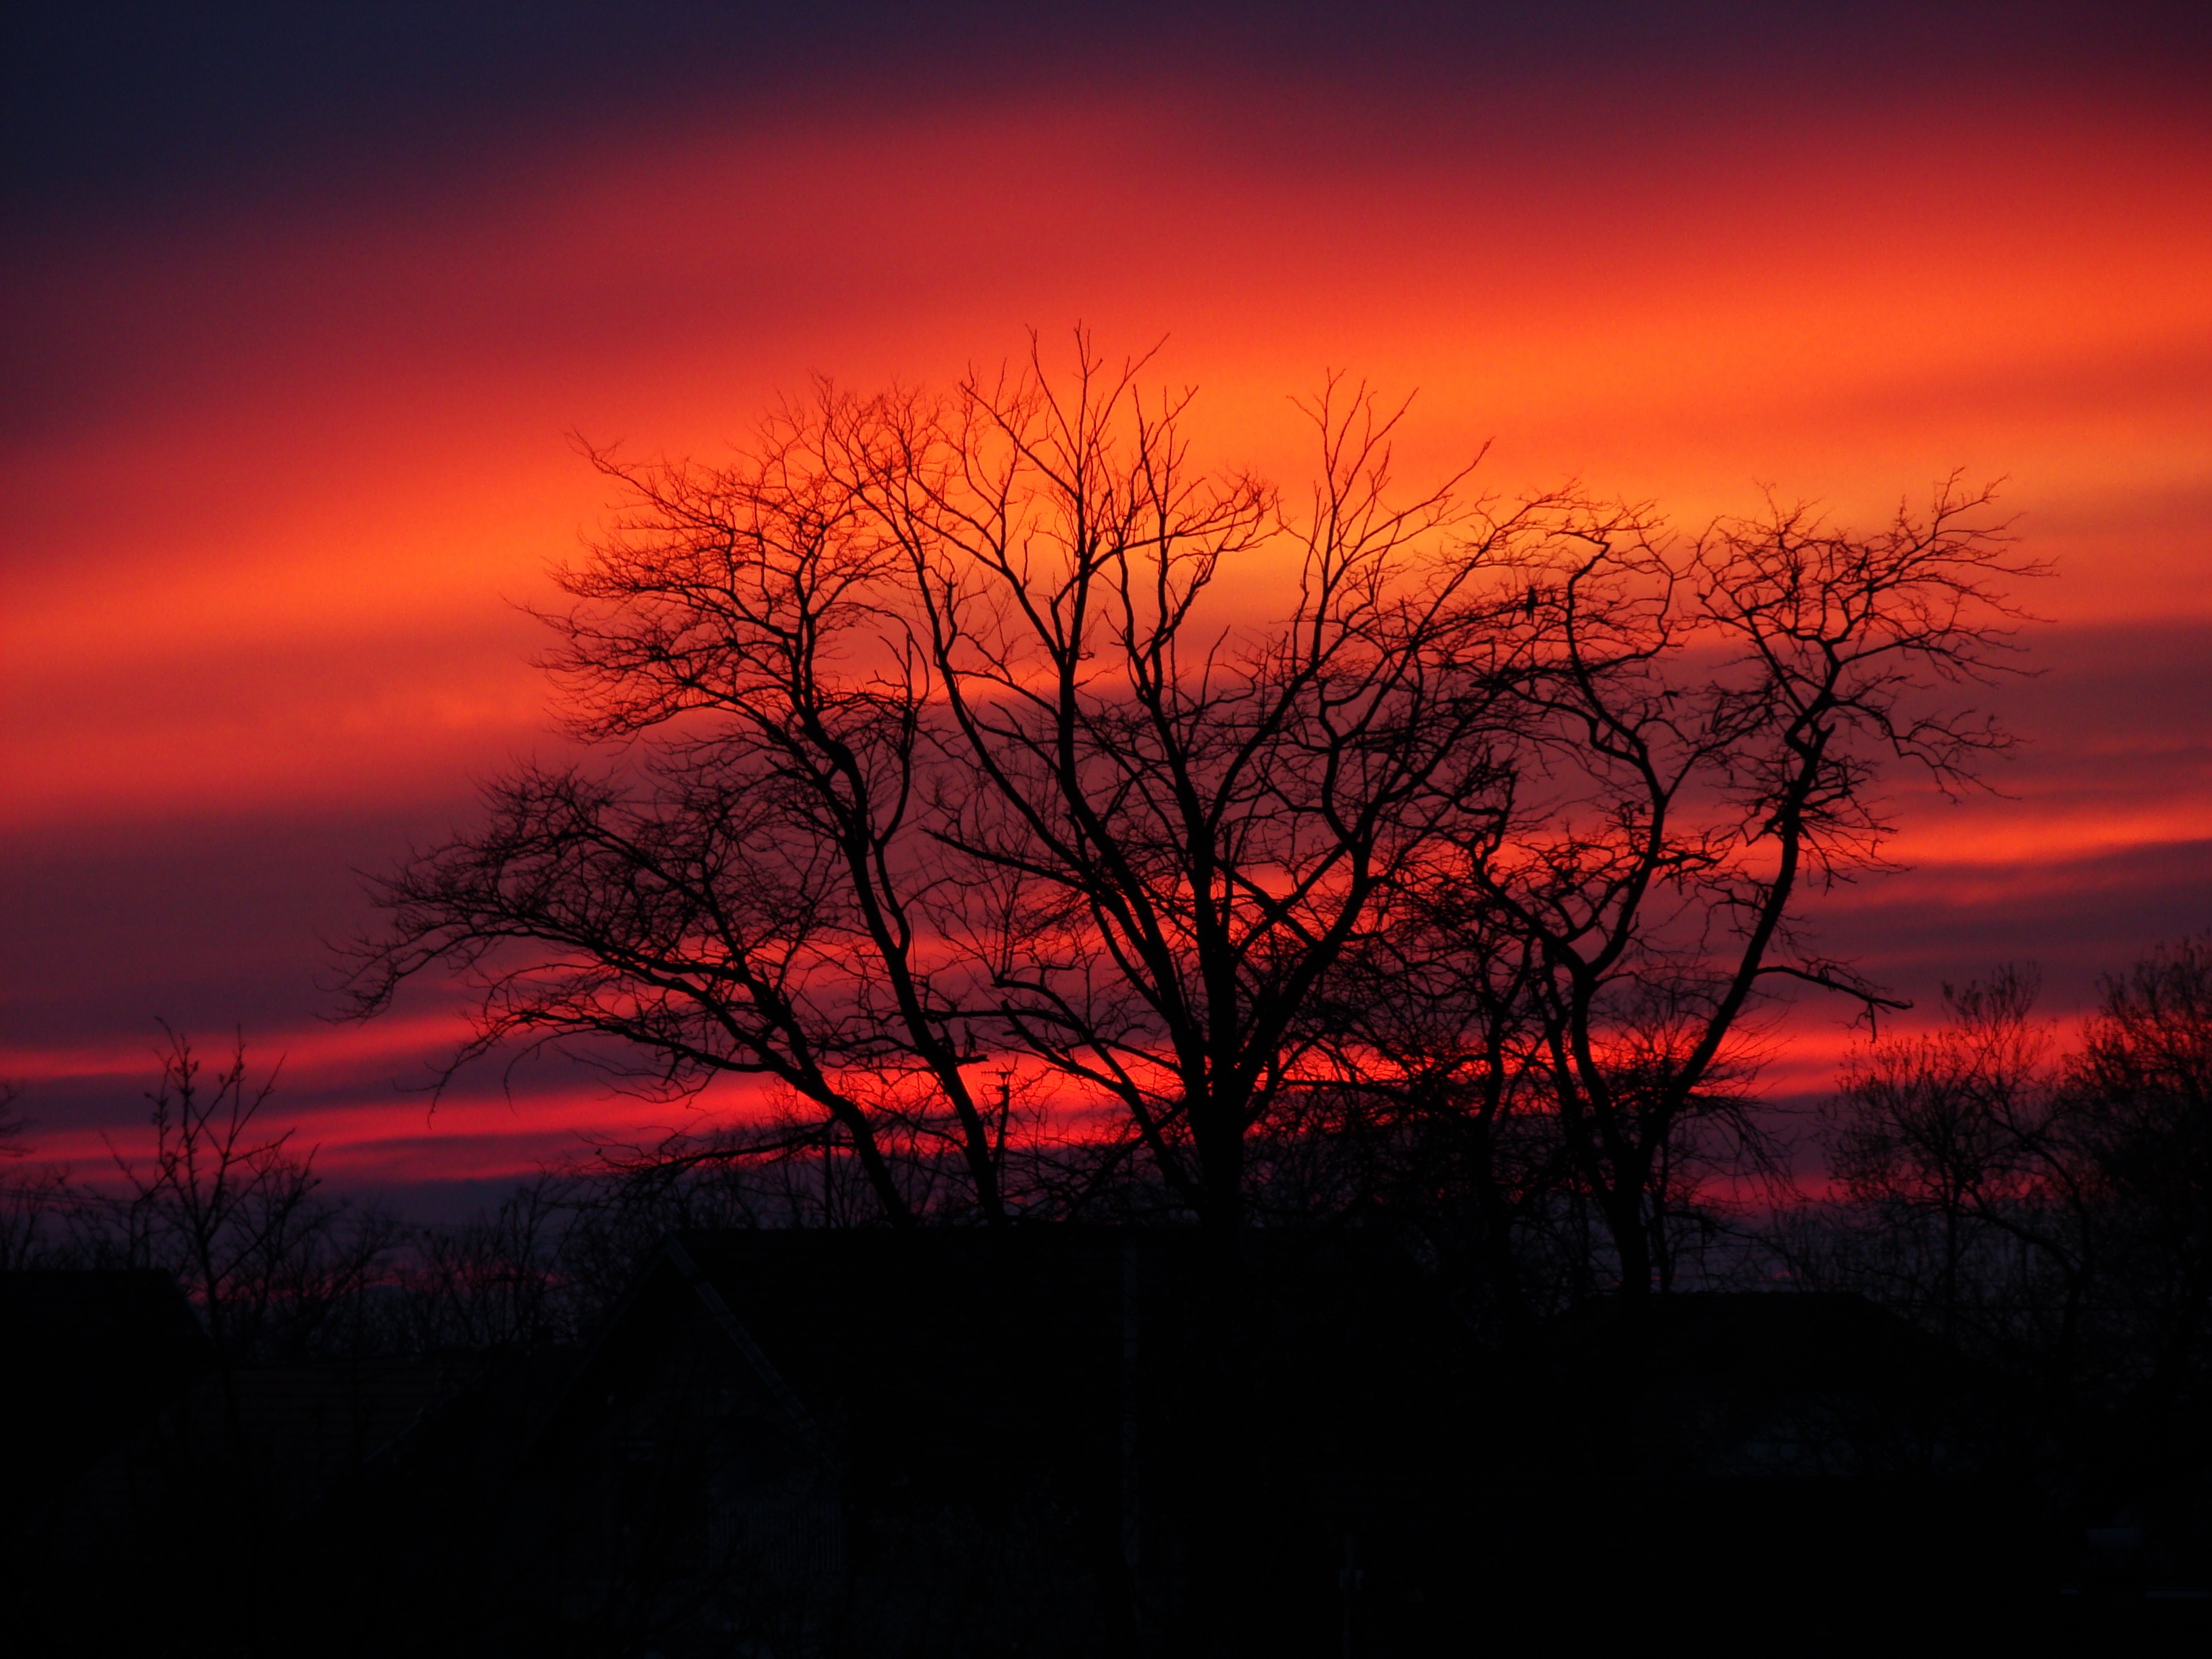
tree, nature, cloud, sky, sunrise, sunset, morning, dawn, atmosphere, dusk, evening, color, clouds, afterglow, atmospheric phenomenon, red sky at morning